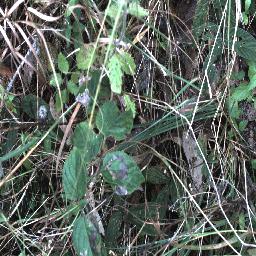
Label: lantana